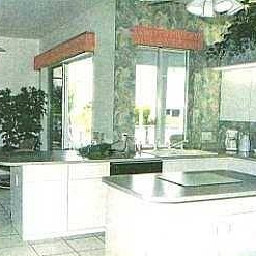
Room type: kitchen